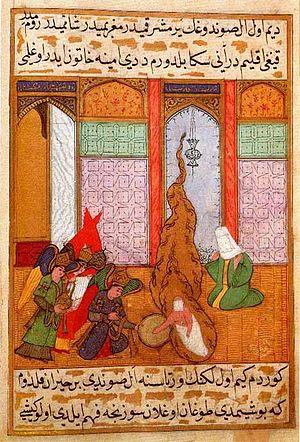
Mahomet, également dit Muḥammad ou Mohammed, de son nom complet Abū al-Qāsim Muḥammad ibn ʿAbd Allāh ibn ʿAbd al-Muṭṭalib ibn Hāshim, est un chef religieux, politique et militaire arabe issu de la tribu de Quraych. Fondateur de l'islam, il en est considéré comme le prophète majeur. Selon la tradition islamique, il est né à La Mecque vers 570 et mort à Médine en 632.